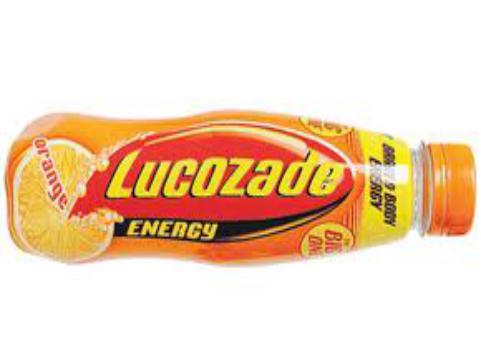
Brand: Lucozade
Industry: Food